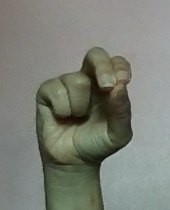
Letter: gaaf